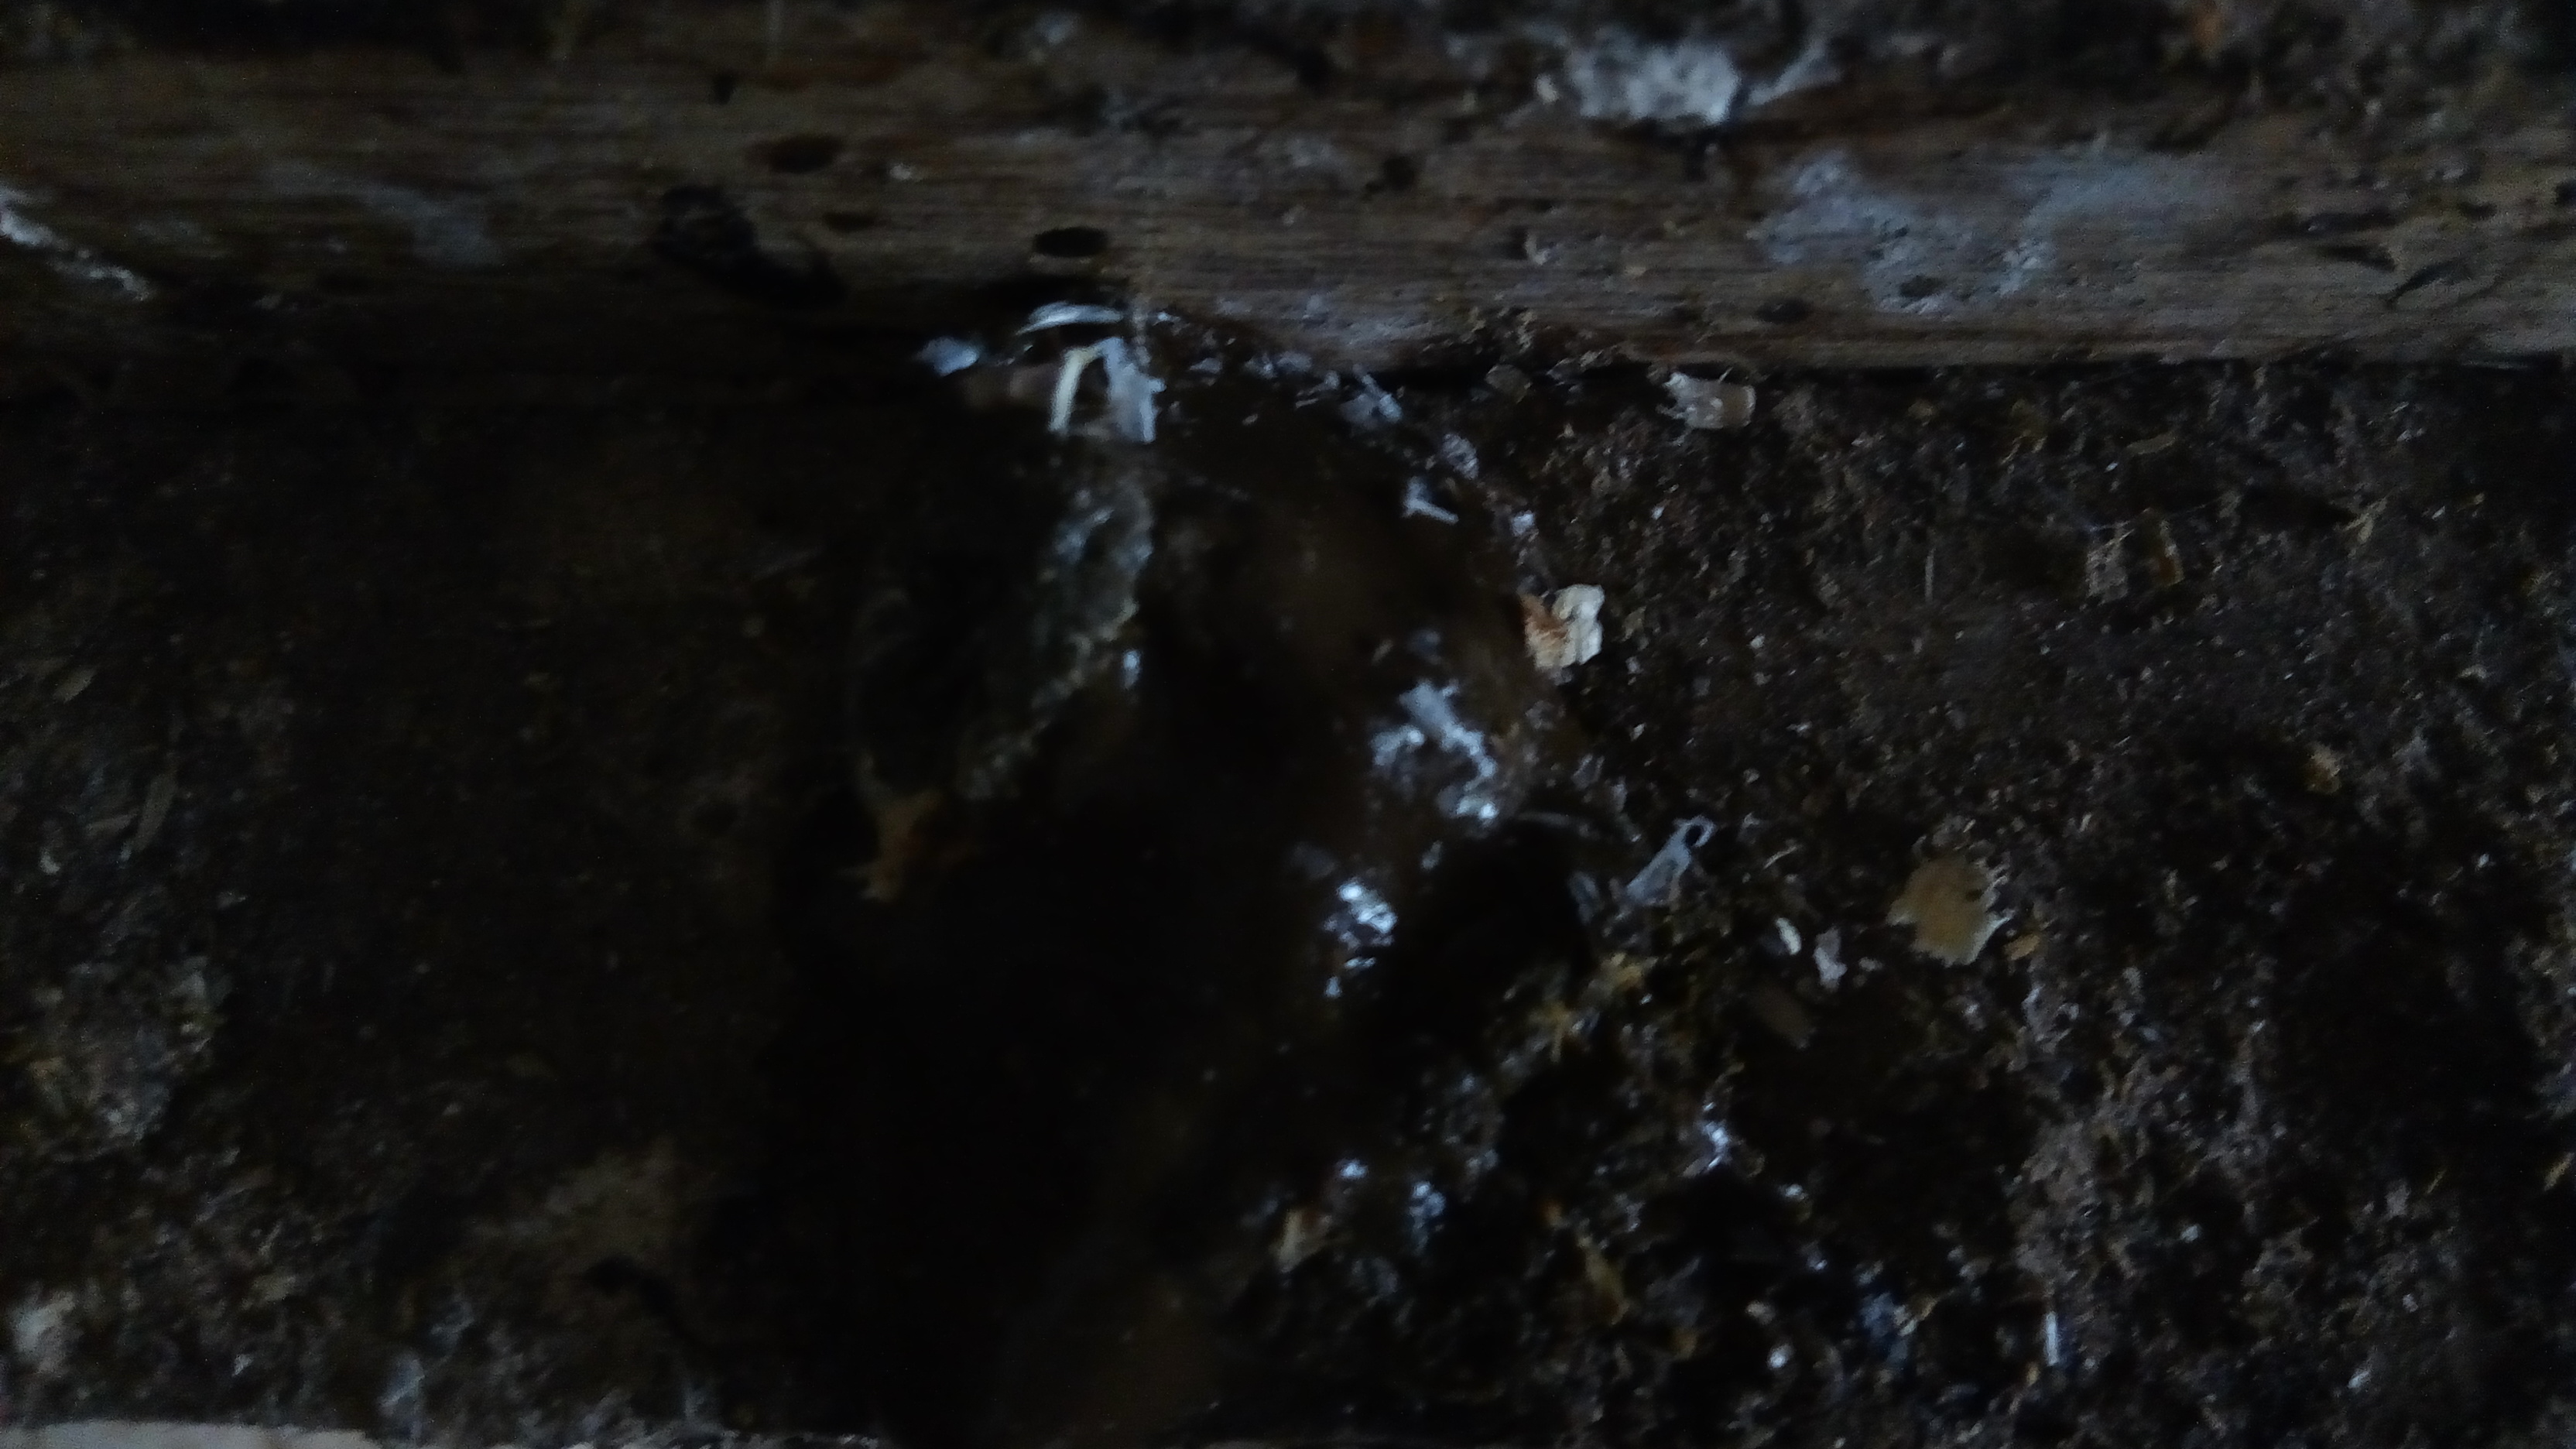
PCR-confirmed diagnosis: Coccidiosis